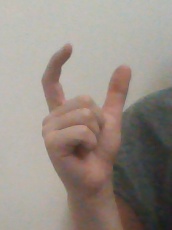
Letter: nun